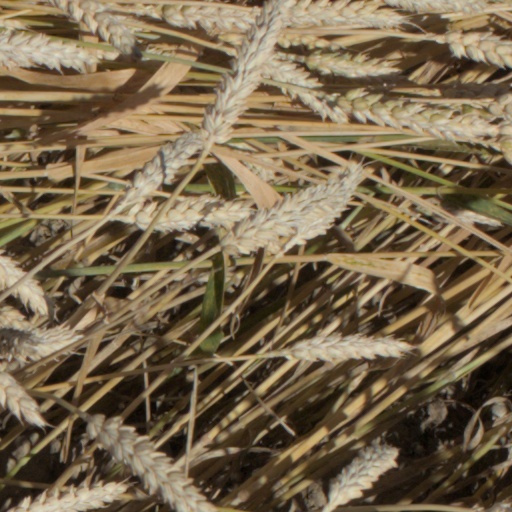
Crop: wheat